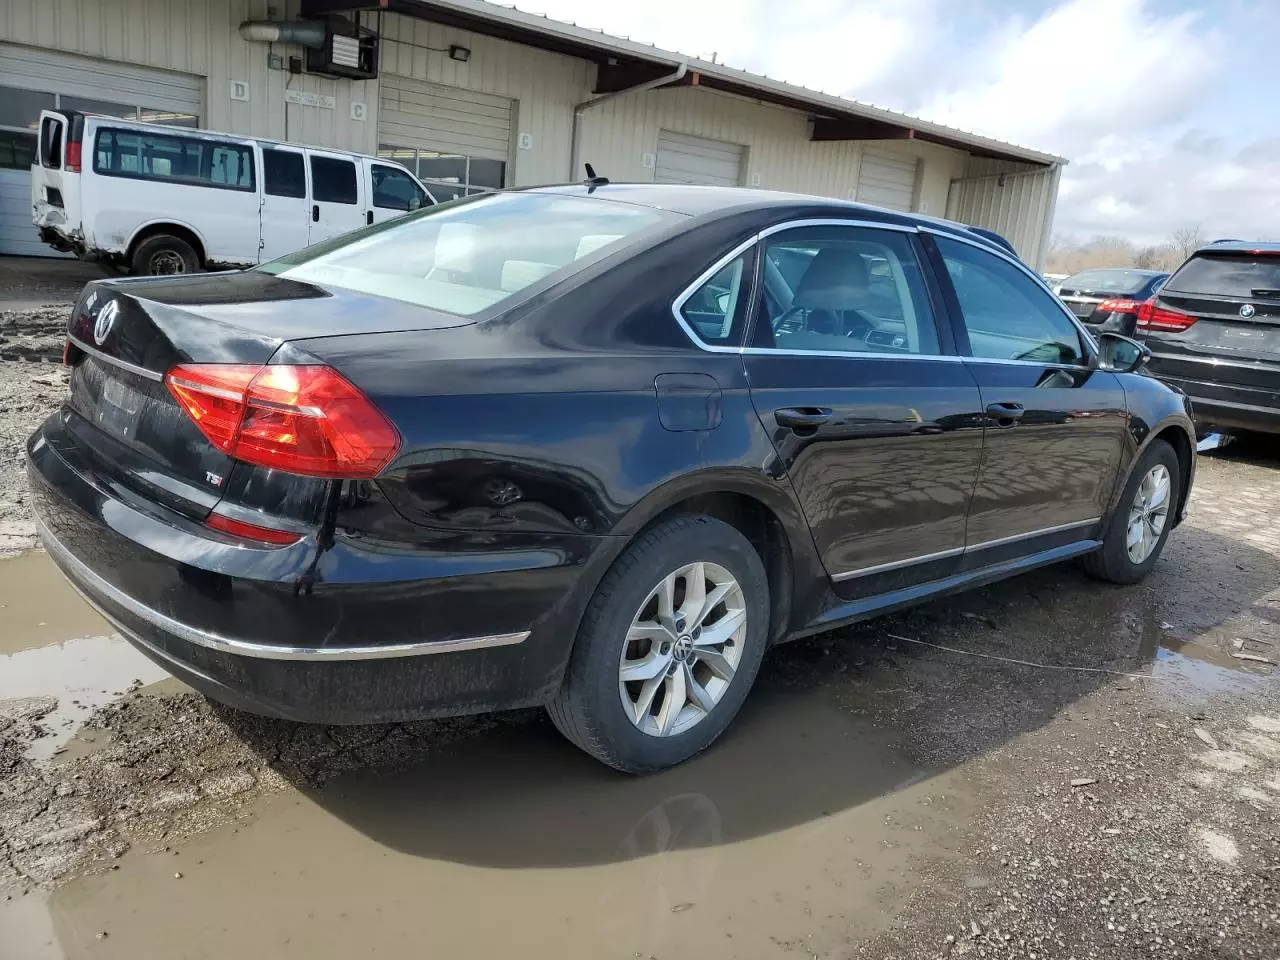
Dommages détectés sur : porte arrière droite, aile arrière droite, plaque d'immatriculation arrière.
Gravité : majeur